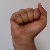
The image shows a hand gesture representing the letter 'A' in Indian Sign Language.